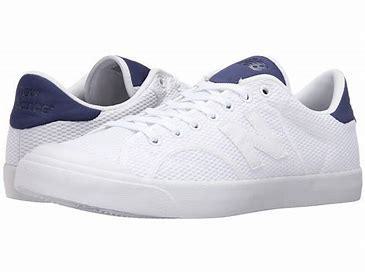
Brand: New
Model: Balance Classics